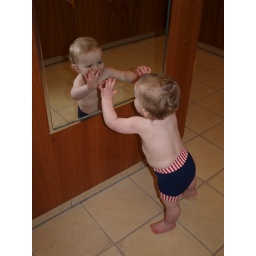
29 Nov 09 - the sexy boy in the mirror